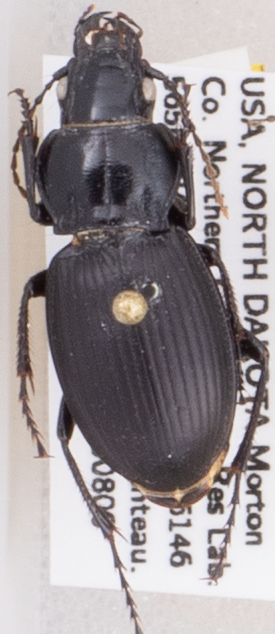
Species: Cyclotrachelus torvus
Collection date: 2019-08-06
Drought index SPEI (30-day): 0.362
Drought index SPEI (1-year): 1.13
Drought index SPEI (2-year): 1.082